USS Arkansas (BB-33)

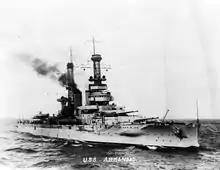
"Arkansas" underway in 1920

The peacetime training regimen for "Arkansas" consisted of individual training, an annual fleet maneuver, and periodic maintenance in drydock. She also participated in gunnery and engineering competitions. After returning to the United States, "Arkansas" went into drydock at the Norfolk Navy Yard for an extensive overhaul. She then rejoined the fleet to conduct training exercises off Cuba, after which she crossed the Atlantic, bound for Europe. She reached Plymouth, on 12 May 1919, and then took weather observations on 19 May, and later served as a reference vessel to guide the Navy Curtiss NC flying boats flying from Trepassey Bay, Newfoundland, to Europe. After completing that task, she steamed to Brest, on 10 June, and picked up Admiral William S. Benson, the Chief of Naval Operations, and his wife. "Arkansas" carried them back to New York, after Benson was finished at the Peace Conference in Paris, arriving on 20 June.